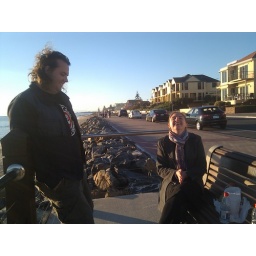
Hot chicken rolls, fish burger & chips by the beach with @punkley & @dotarray